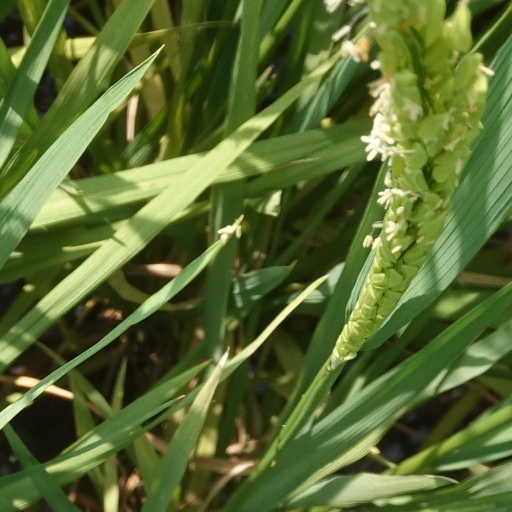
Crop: rice